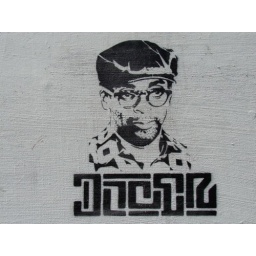
cracow, poland, wall near river wisla